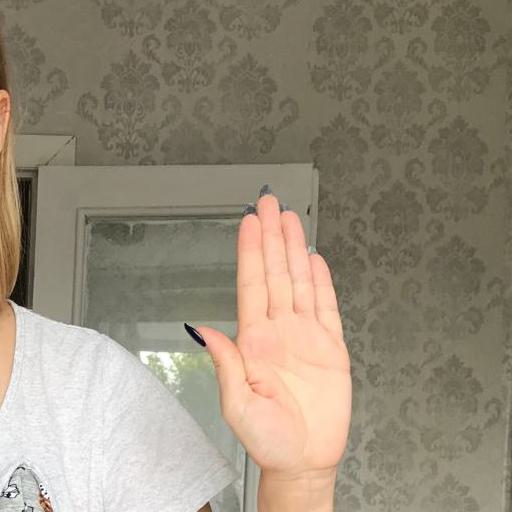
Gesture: stop